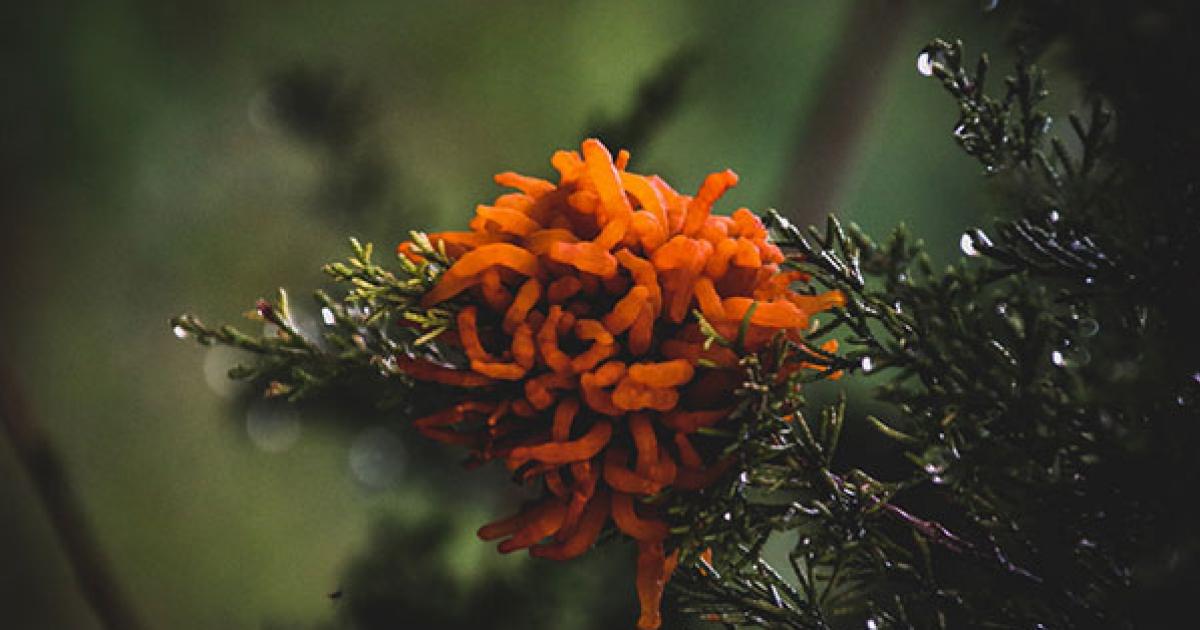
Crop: apple
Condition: rust